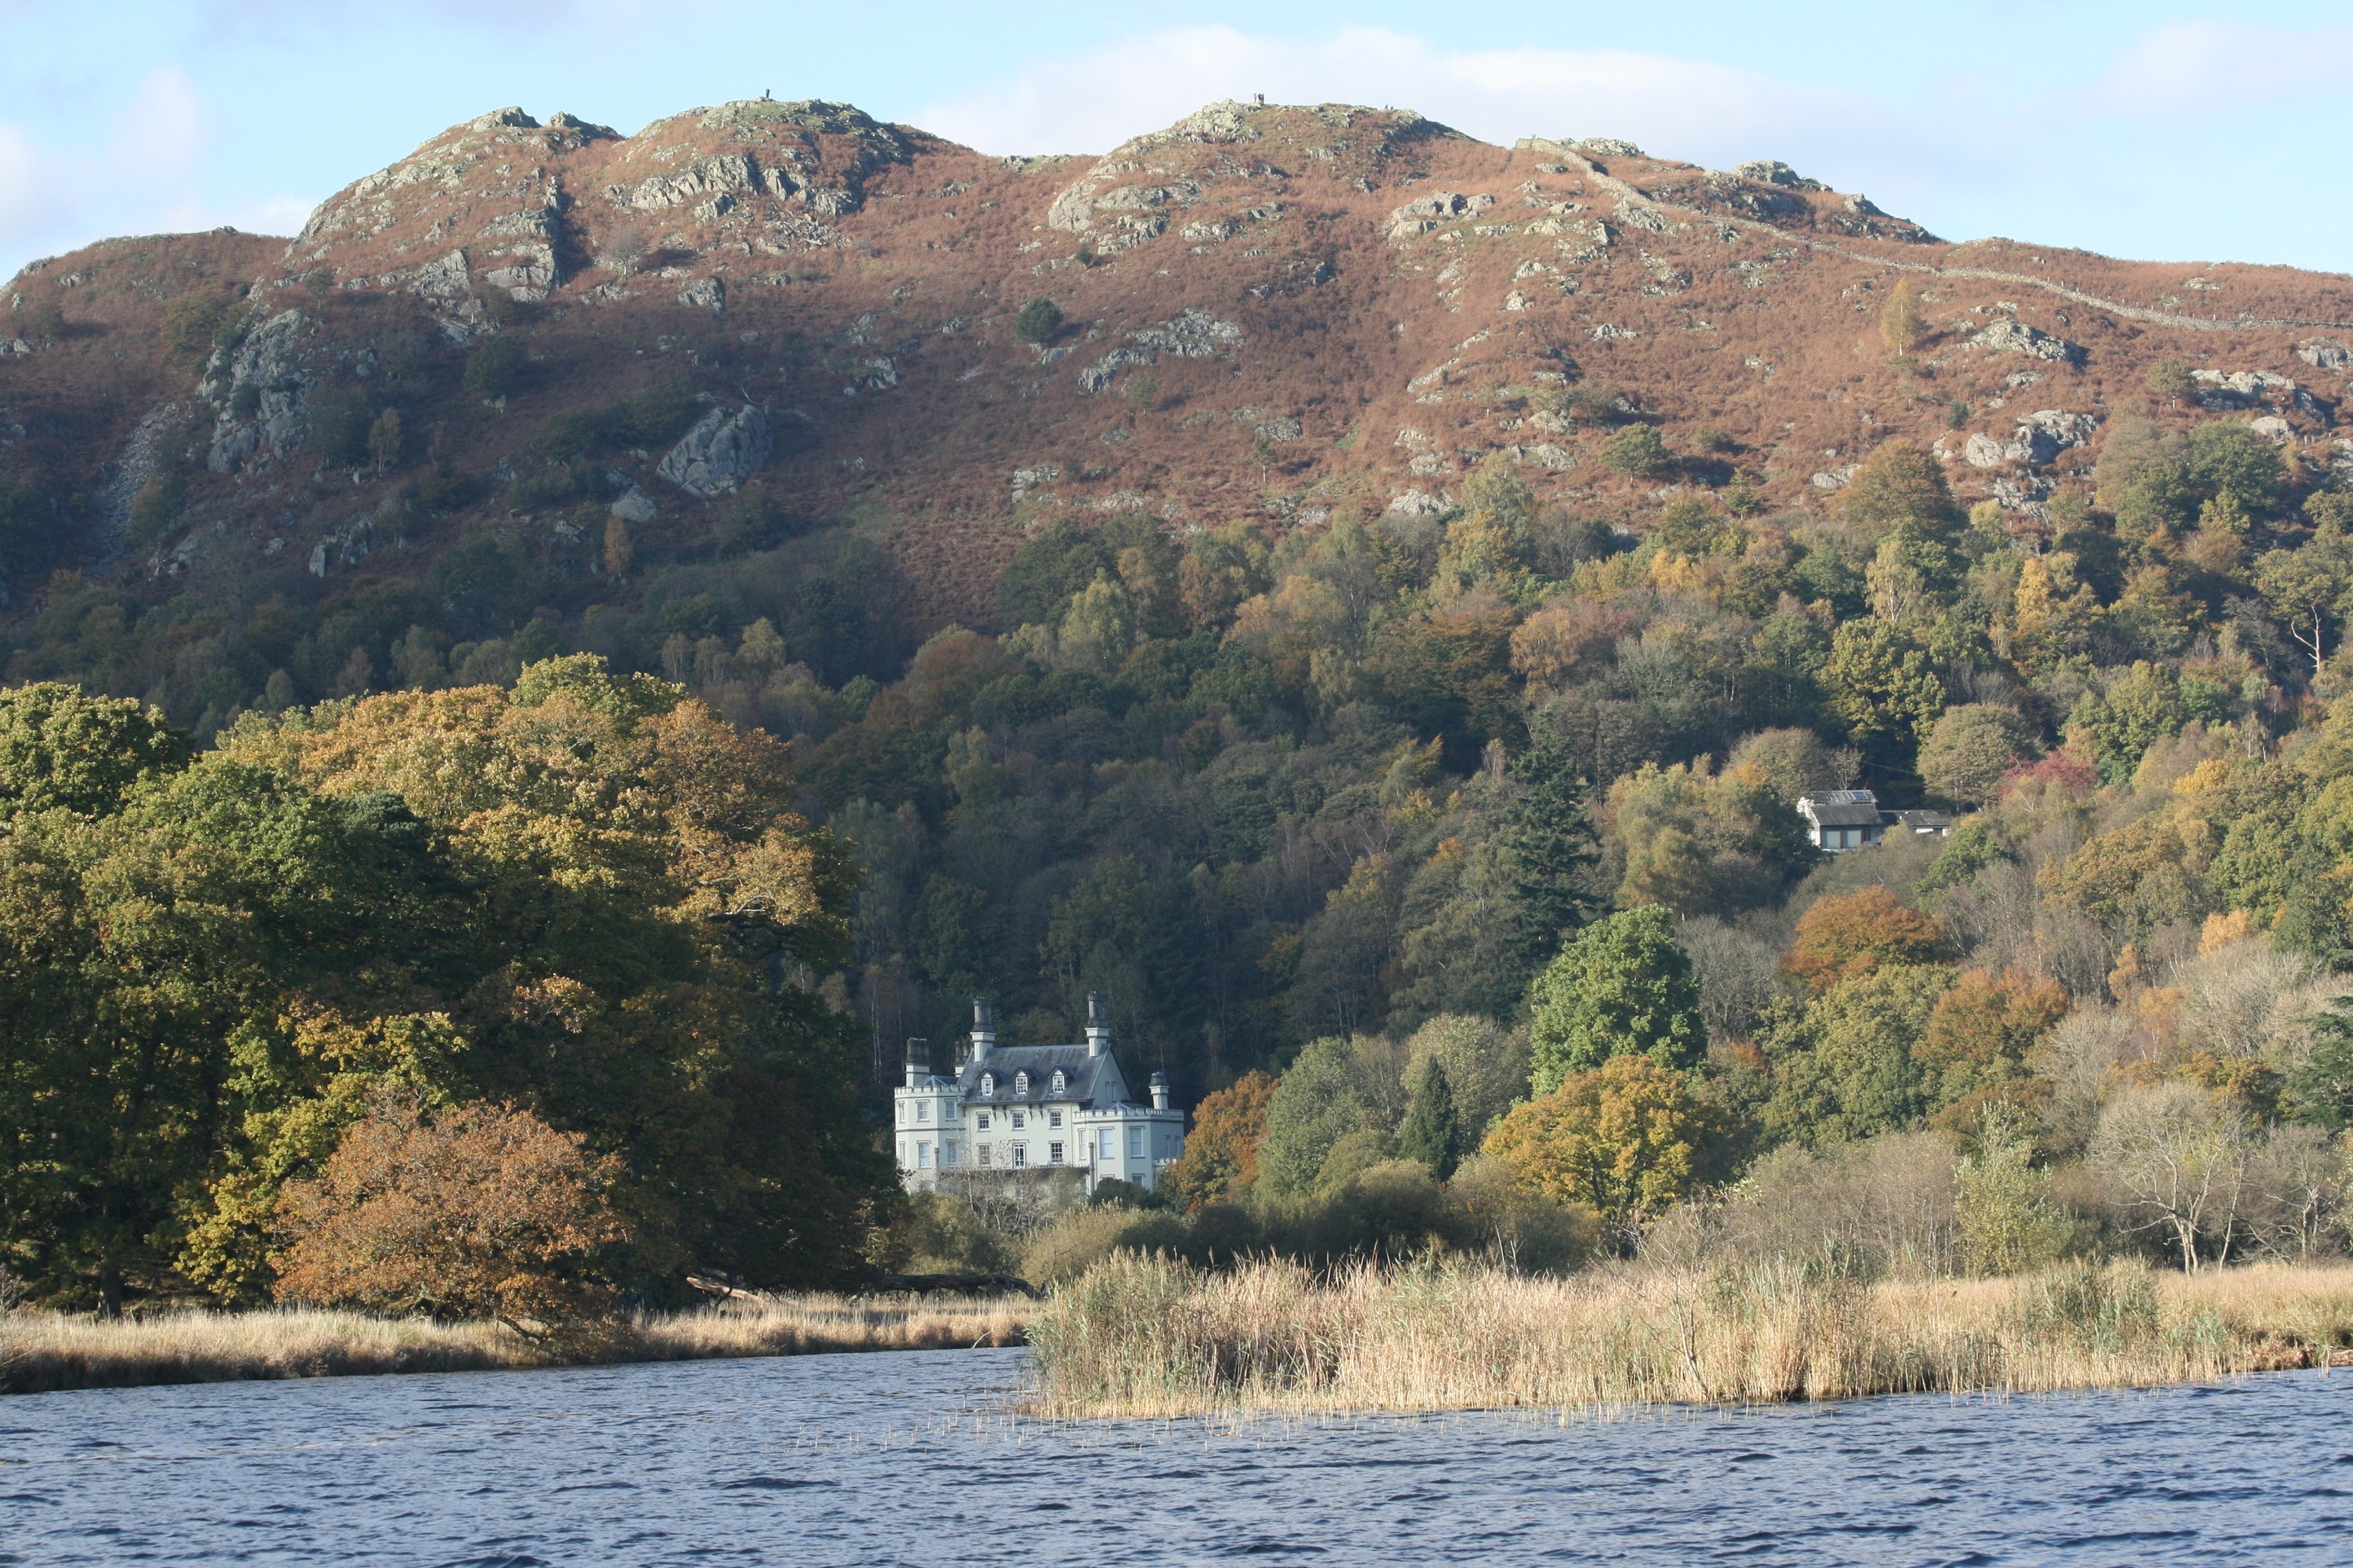
water, wilderness, mountain, lake, river, country, travel, reservoir, england, windermere, scene, loch, landform, lake district